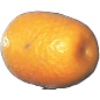
Label: kumquats